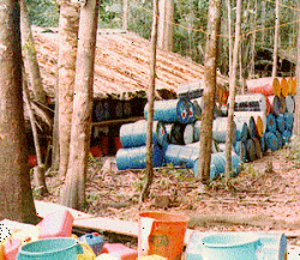
Tranquilandia est le nom d'un vaste laboratoire de transformation de cocaïne situé en pleine forêt dans le département de Caquetá en Colombie. Il fut mis en place pour le Cartel de Medellín par José Gonzalo Rodríguez Gacha. Il fut détruit en 1984 par la police nationale colombienne, assistée par la DEA américaine.